Chapada dos Veadeiros National Park

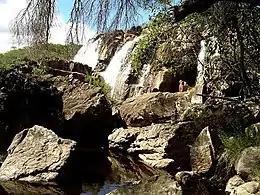

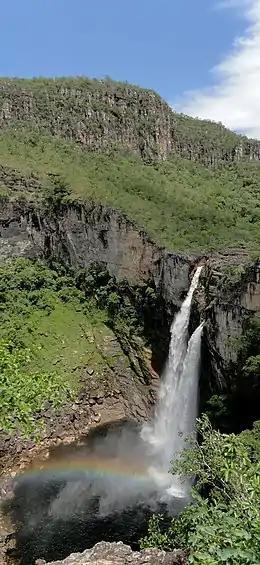
Rainbow adorns the Salto II waterfall of "Black River"

With altitudes between , it is the highest plain in Central Brazil. The highest point of the park and of the state of Goiás is Serra da Santana, at above sea level.